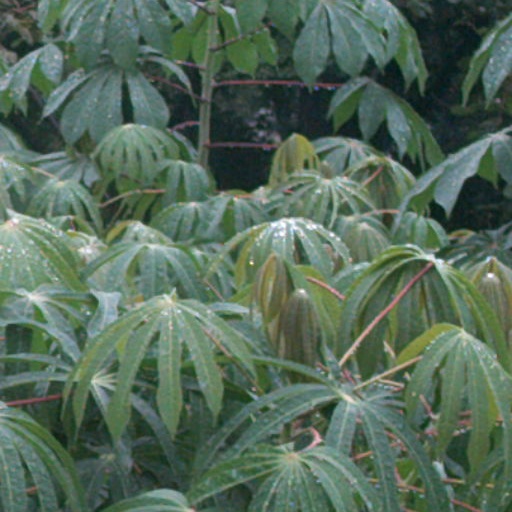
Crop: cassava